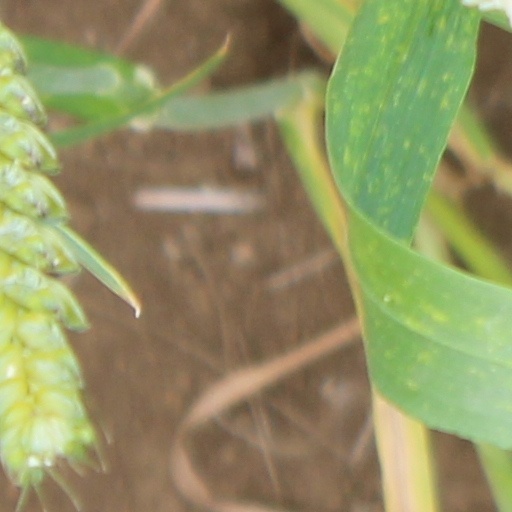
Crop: wheat